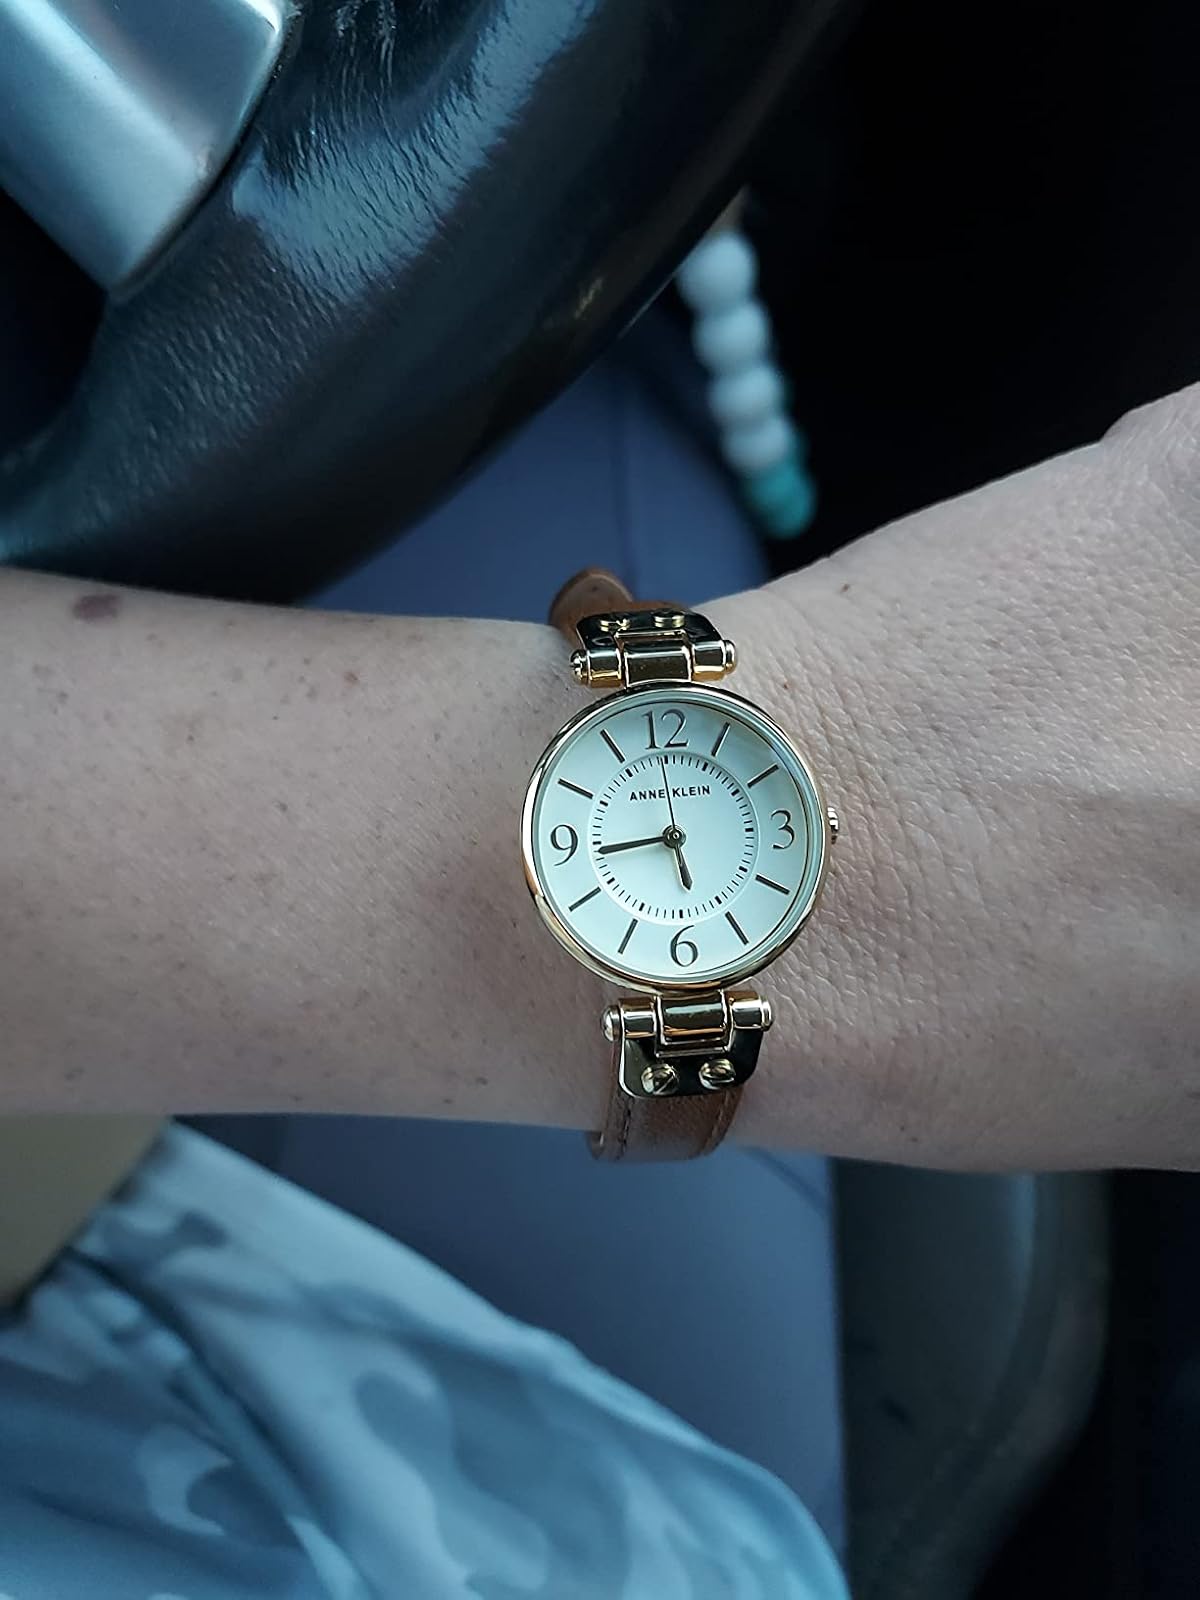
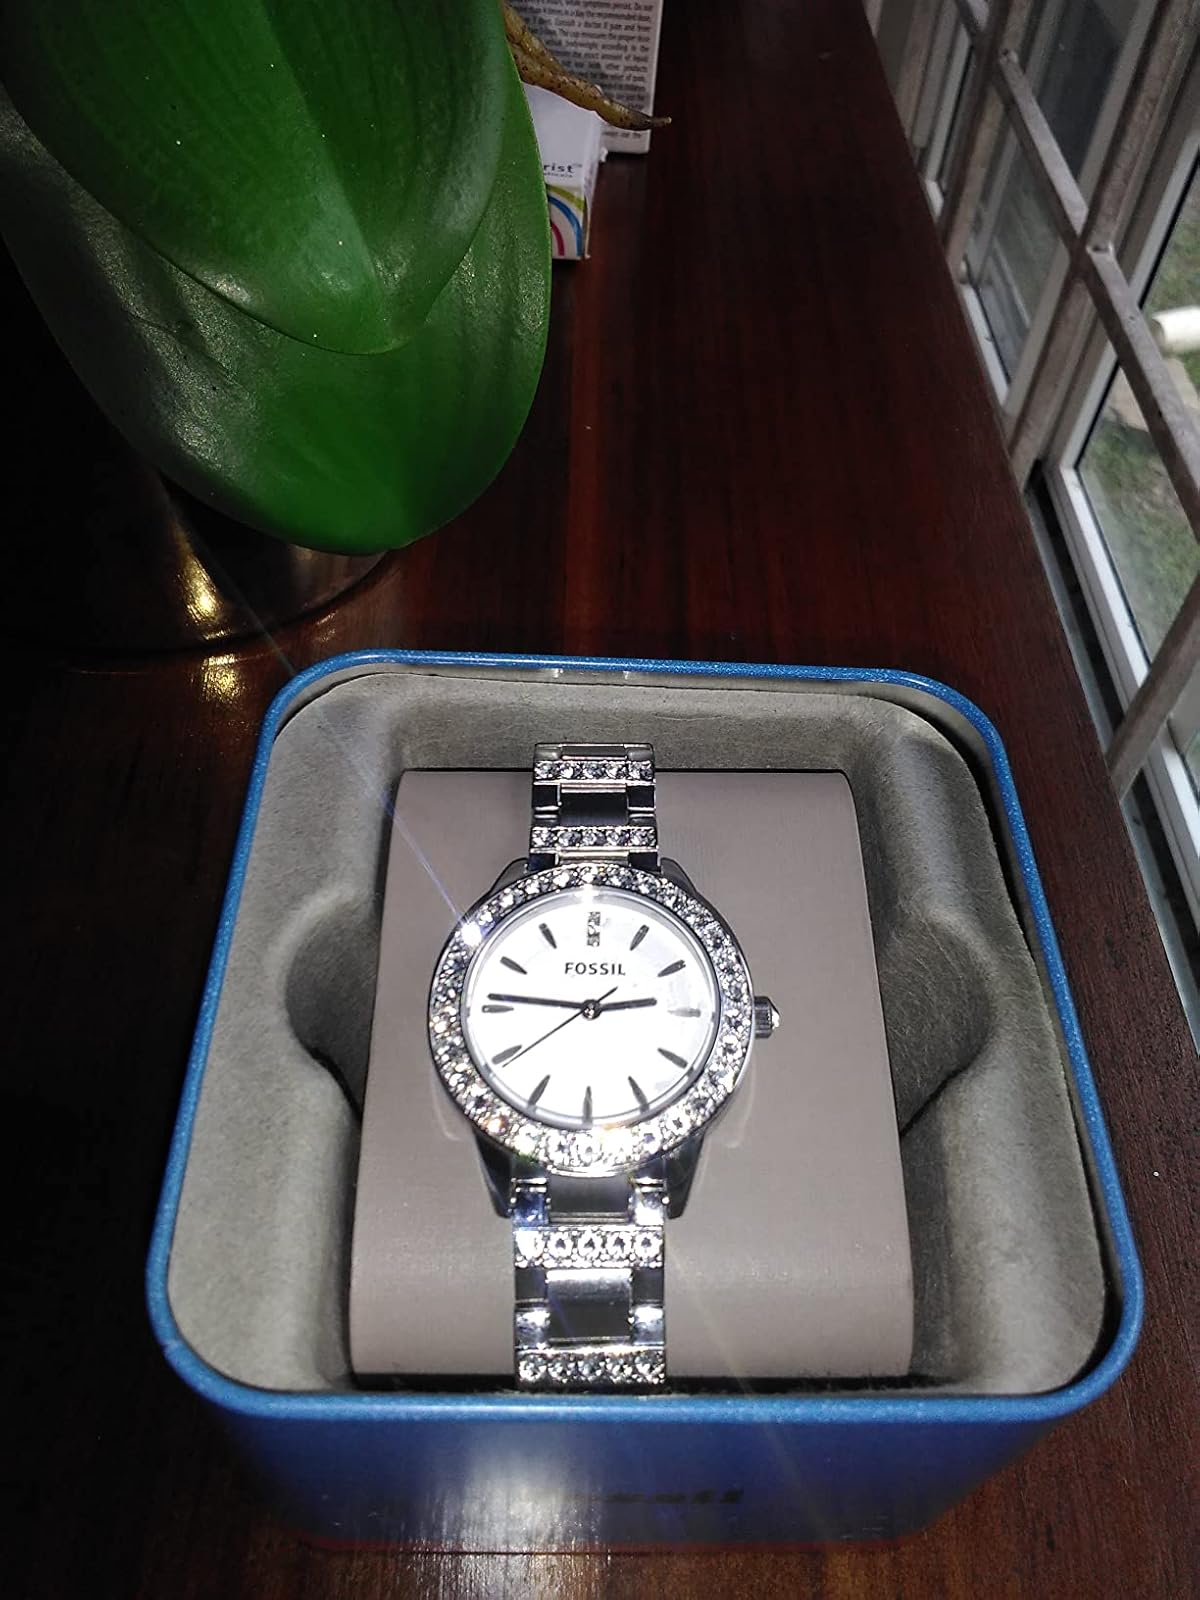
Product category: accessories_watch
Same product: no